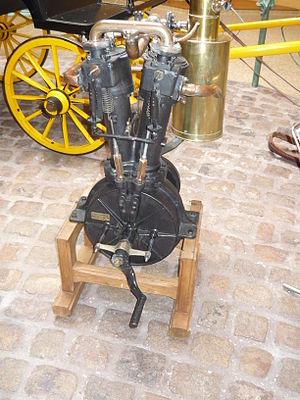
Moteur V2 Daimler / Peugeot
Le fiacre Peugeot Break est une voiture / Break / fiacre de 1889, fabriqué et commercialisé par le constructeur automobile « Les Fils de Peugeot Frères » d'Armand Peugeot. Ce véhicule marque le début de la transition entre les véhicules hippomobiles, et les premières automobiles à essence à base de fiacres motorisés de série de l'histoire de l'automobile des années 1890.
Le moteur horizontal Peugeot est le premier moteur à essence breveté Peugeot en 1896 du constructeur automobile Peugeot, de 2 cylindres en ligne, de 1 L à 2,5 L de cylindrée pour 4 à 12 chevaux, produit à 1584 exemplaires, pour motoriser les Peugeot Type 14 de 1896, au Peugeot Type 36 de 1902, au début de l'histoire de l'industrie automobile.
La Panhard & Levassor Type A ou Type P2C et Type P2D est une automobile du constructeur automobile français Panhard & Levassor. Produite à 195 exemplaires entre 1890 et 1896, elle est considérée avec son moteur Daimler Type P, comme la première voiture à moteur à essence produite en série de l'histoire de l'automobile.